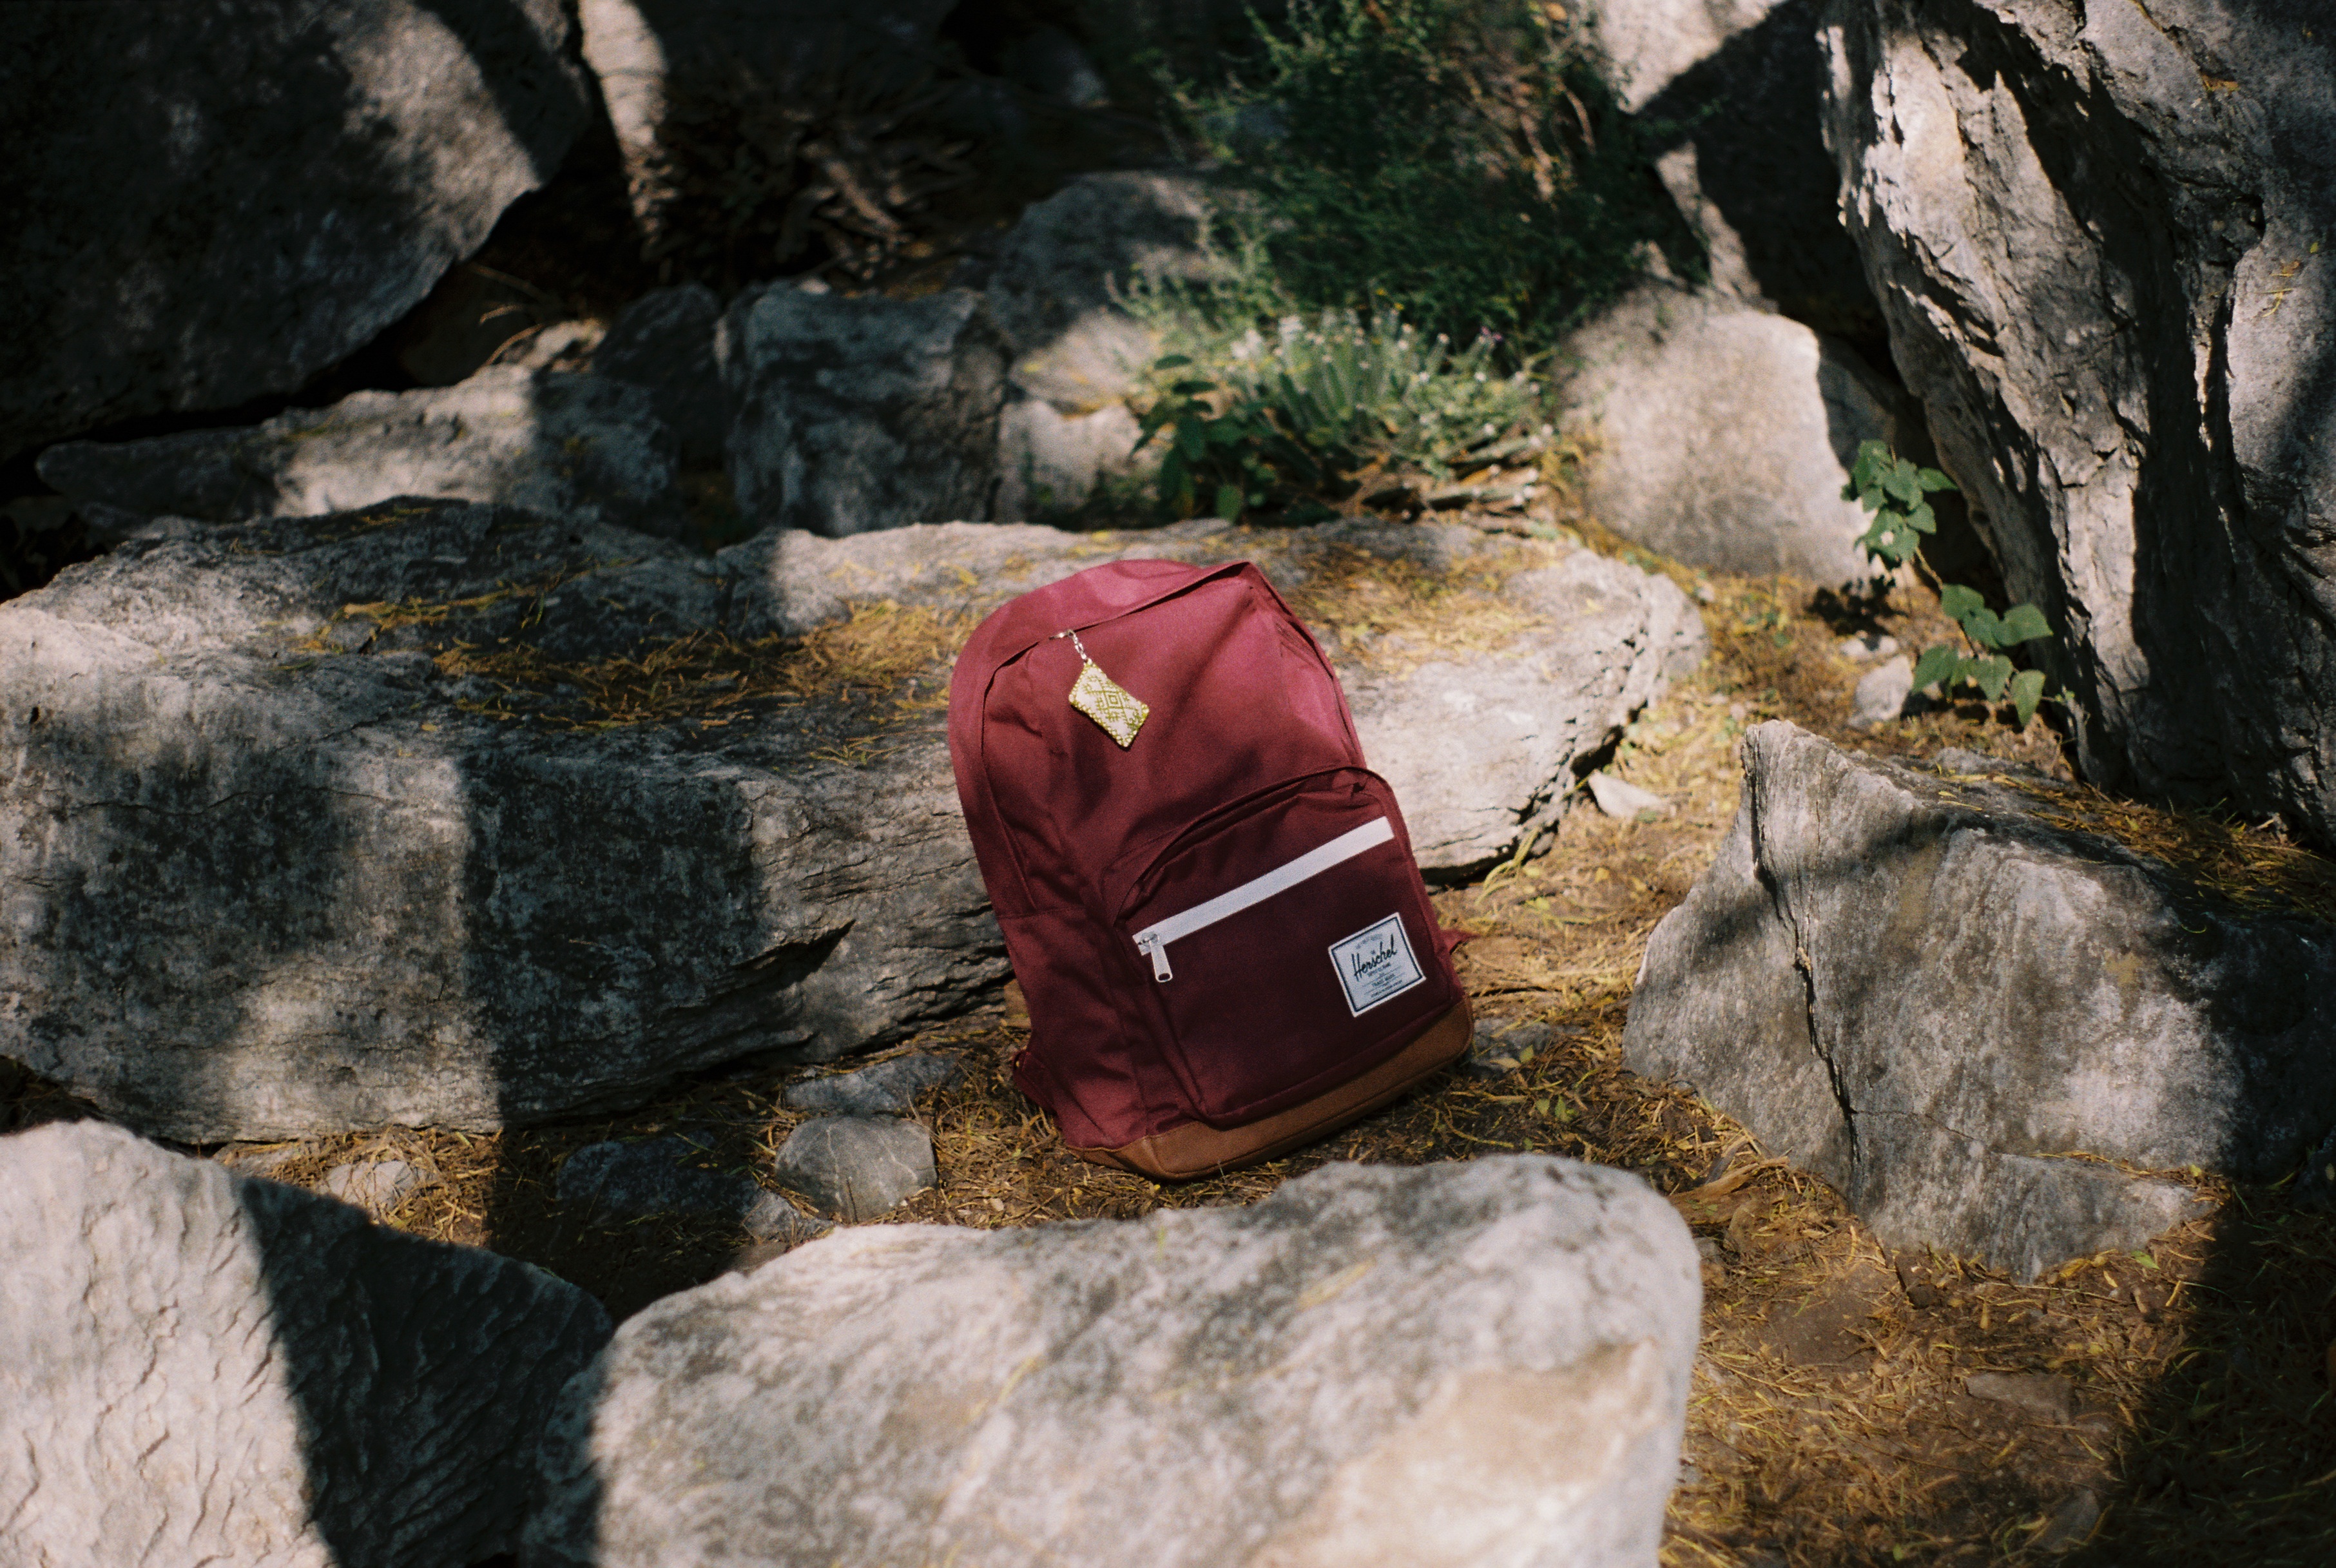
nature, rock, wilderness, adventure, backpack, backpacker, terrain, material, rocks, outdoors, geology, backpacking, boulder, image, daypack